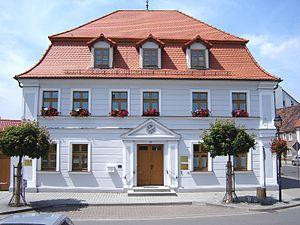
Gommern est une ville allemande située en Saxe-Anhalt, dans l'arrondissement du Pays-de-Jerichow.